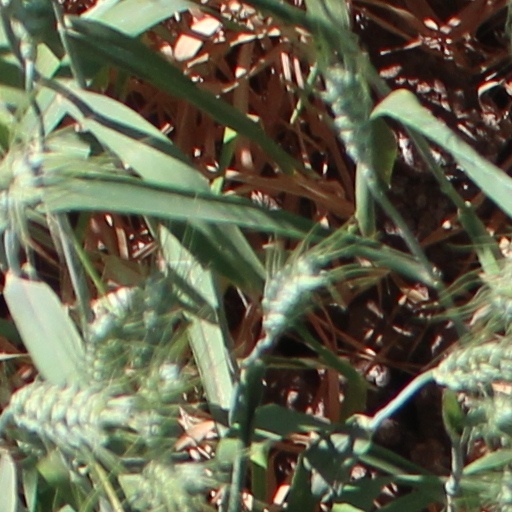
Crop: wheat